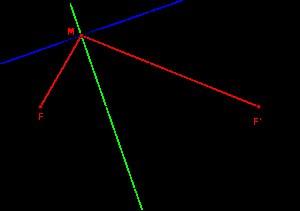
En géométrie, une ellipse est une courbe plane fermée obtenue par l’intersection d’un cône de révolution avec un plan, à condition que celui-ci coupe l'axe de rotation du cône ou du cylindre : c'est une conique d'excentricité strictement comprise entre 0 et 1. On peut également la définir comme le lieu des points dont la somme des distances à deux points fixes, dits foyers, est constante.